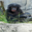
Label: chimpanzee